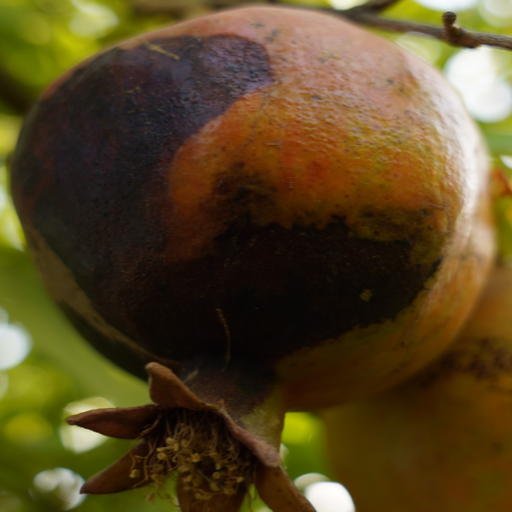
Label: Colletotrichum spp